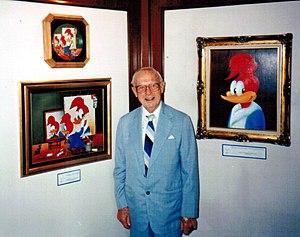
Woody Woodpecker, appelé Woody le Pic au Québec ou Piko le pivert dans d'anciennes traductions françaises, est un personnage de dessin animé américain créé dans les studios d'animation de Walter Lantz. Ce pic au rire particulier apparaît pour la première fois en 1940 dans un court métrage intitulé Knock Knock. La série Le Woody Woodpecker Show, comprenant 192 épisodes et distribuée par Universal Studios dure jusqu'en 1972, faisant de Woody la dernière des « toon » stars du grand écran. Il côtoie entre autres Wally Walrus et Buzz Buzzard.
Walter Lantz, né le 27 avril 1899 à Nouvelle-Rochelle dans l'État de New York, mort le 22 mars 1994, est un cartooniste américain.